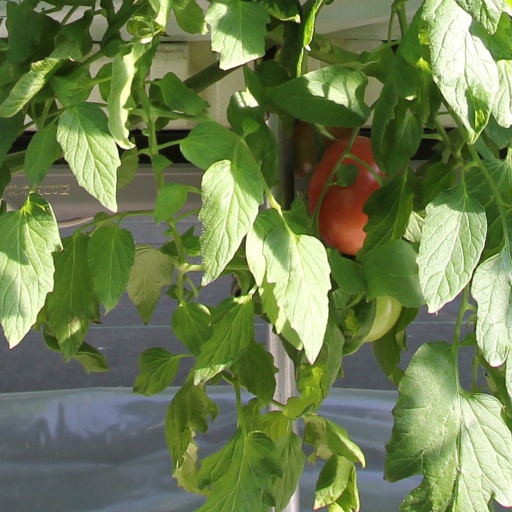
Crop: tomato